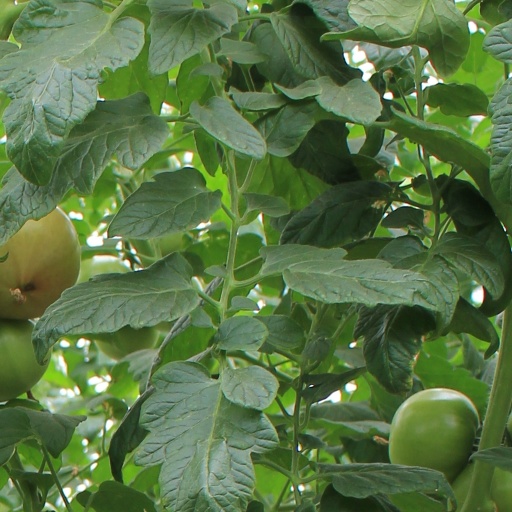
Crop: tomato